Westland Wallace

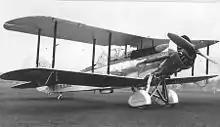
Westland Wallace Mk II

The original PV-6 prototype, registered "G-ACBR" (and also known as the Houston-Wallace) along with Westland PV-3 "G-ACAZ", was part of the Houston Everest Expedition, named after Lucy, Lady Houston the patron, an attempt to fly over Mount Everest. Both aircraft received modifications that included fitting heating and oxygen equipment, fully enclosing the rear cockpits and using highly supercharged Bristol Pegasus IS 3 engines. Flown by Flight Lieutenant D.F. McIntyre and Douglas Douglas-Hamilton, 14th Duke of Hamilton, otherwise known as Lord Clydesdale, the two aircraft became the first to fly over Mount Everest on 3 April 1933.